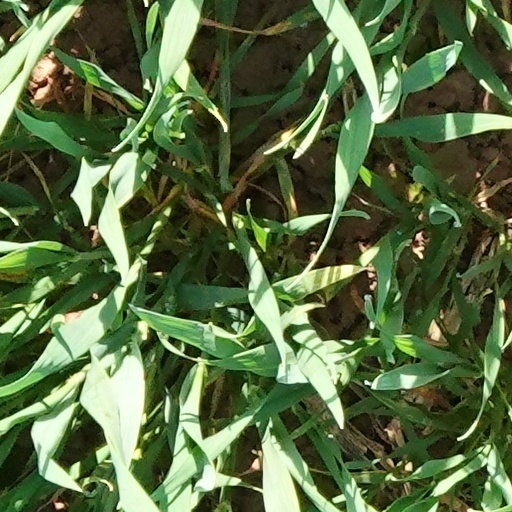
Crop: wheat